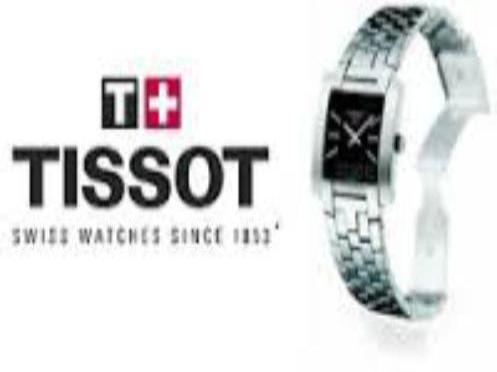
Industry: Clothes